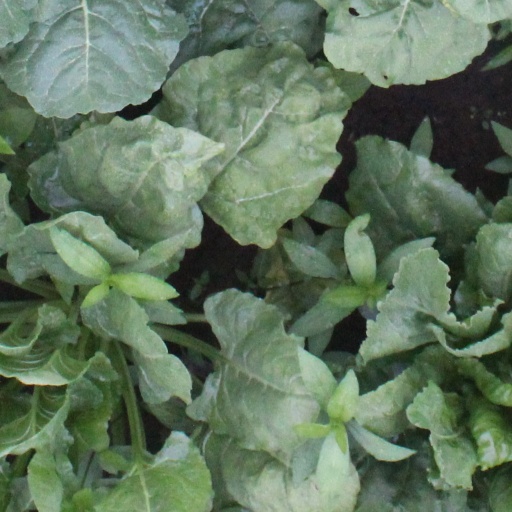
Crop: sugar beet